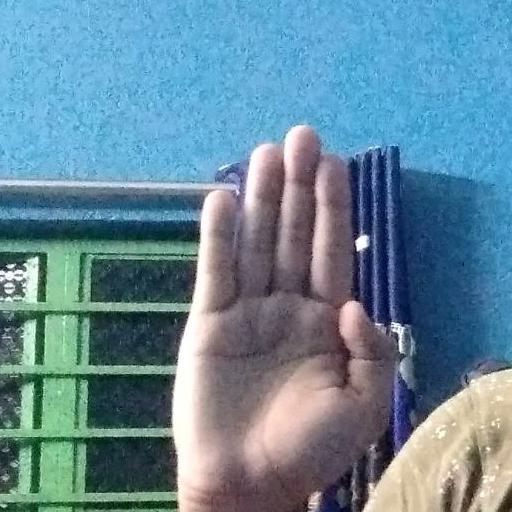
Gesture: stop